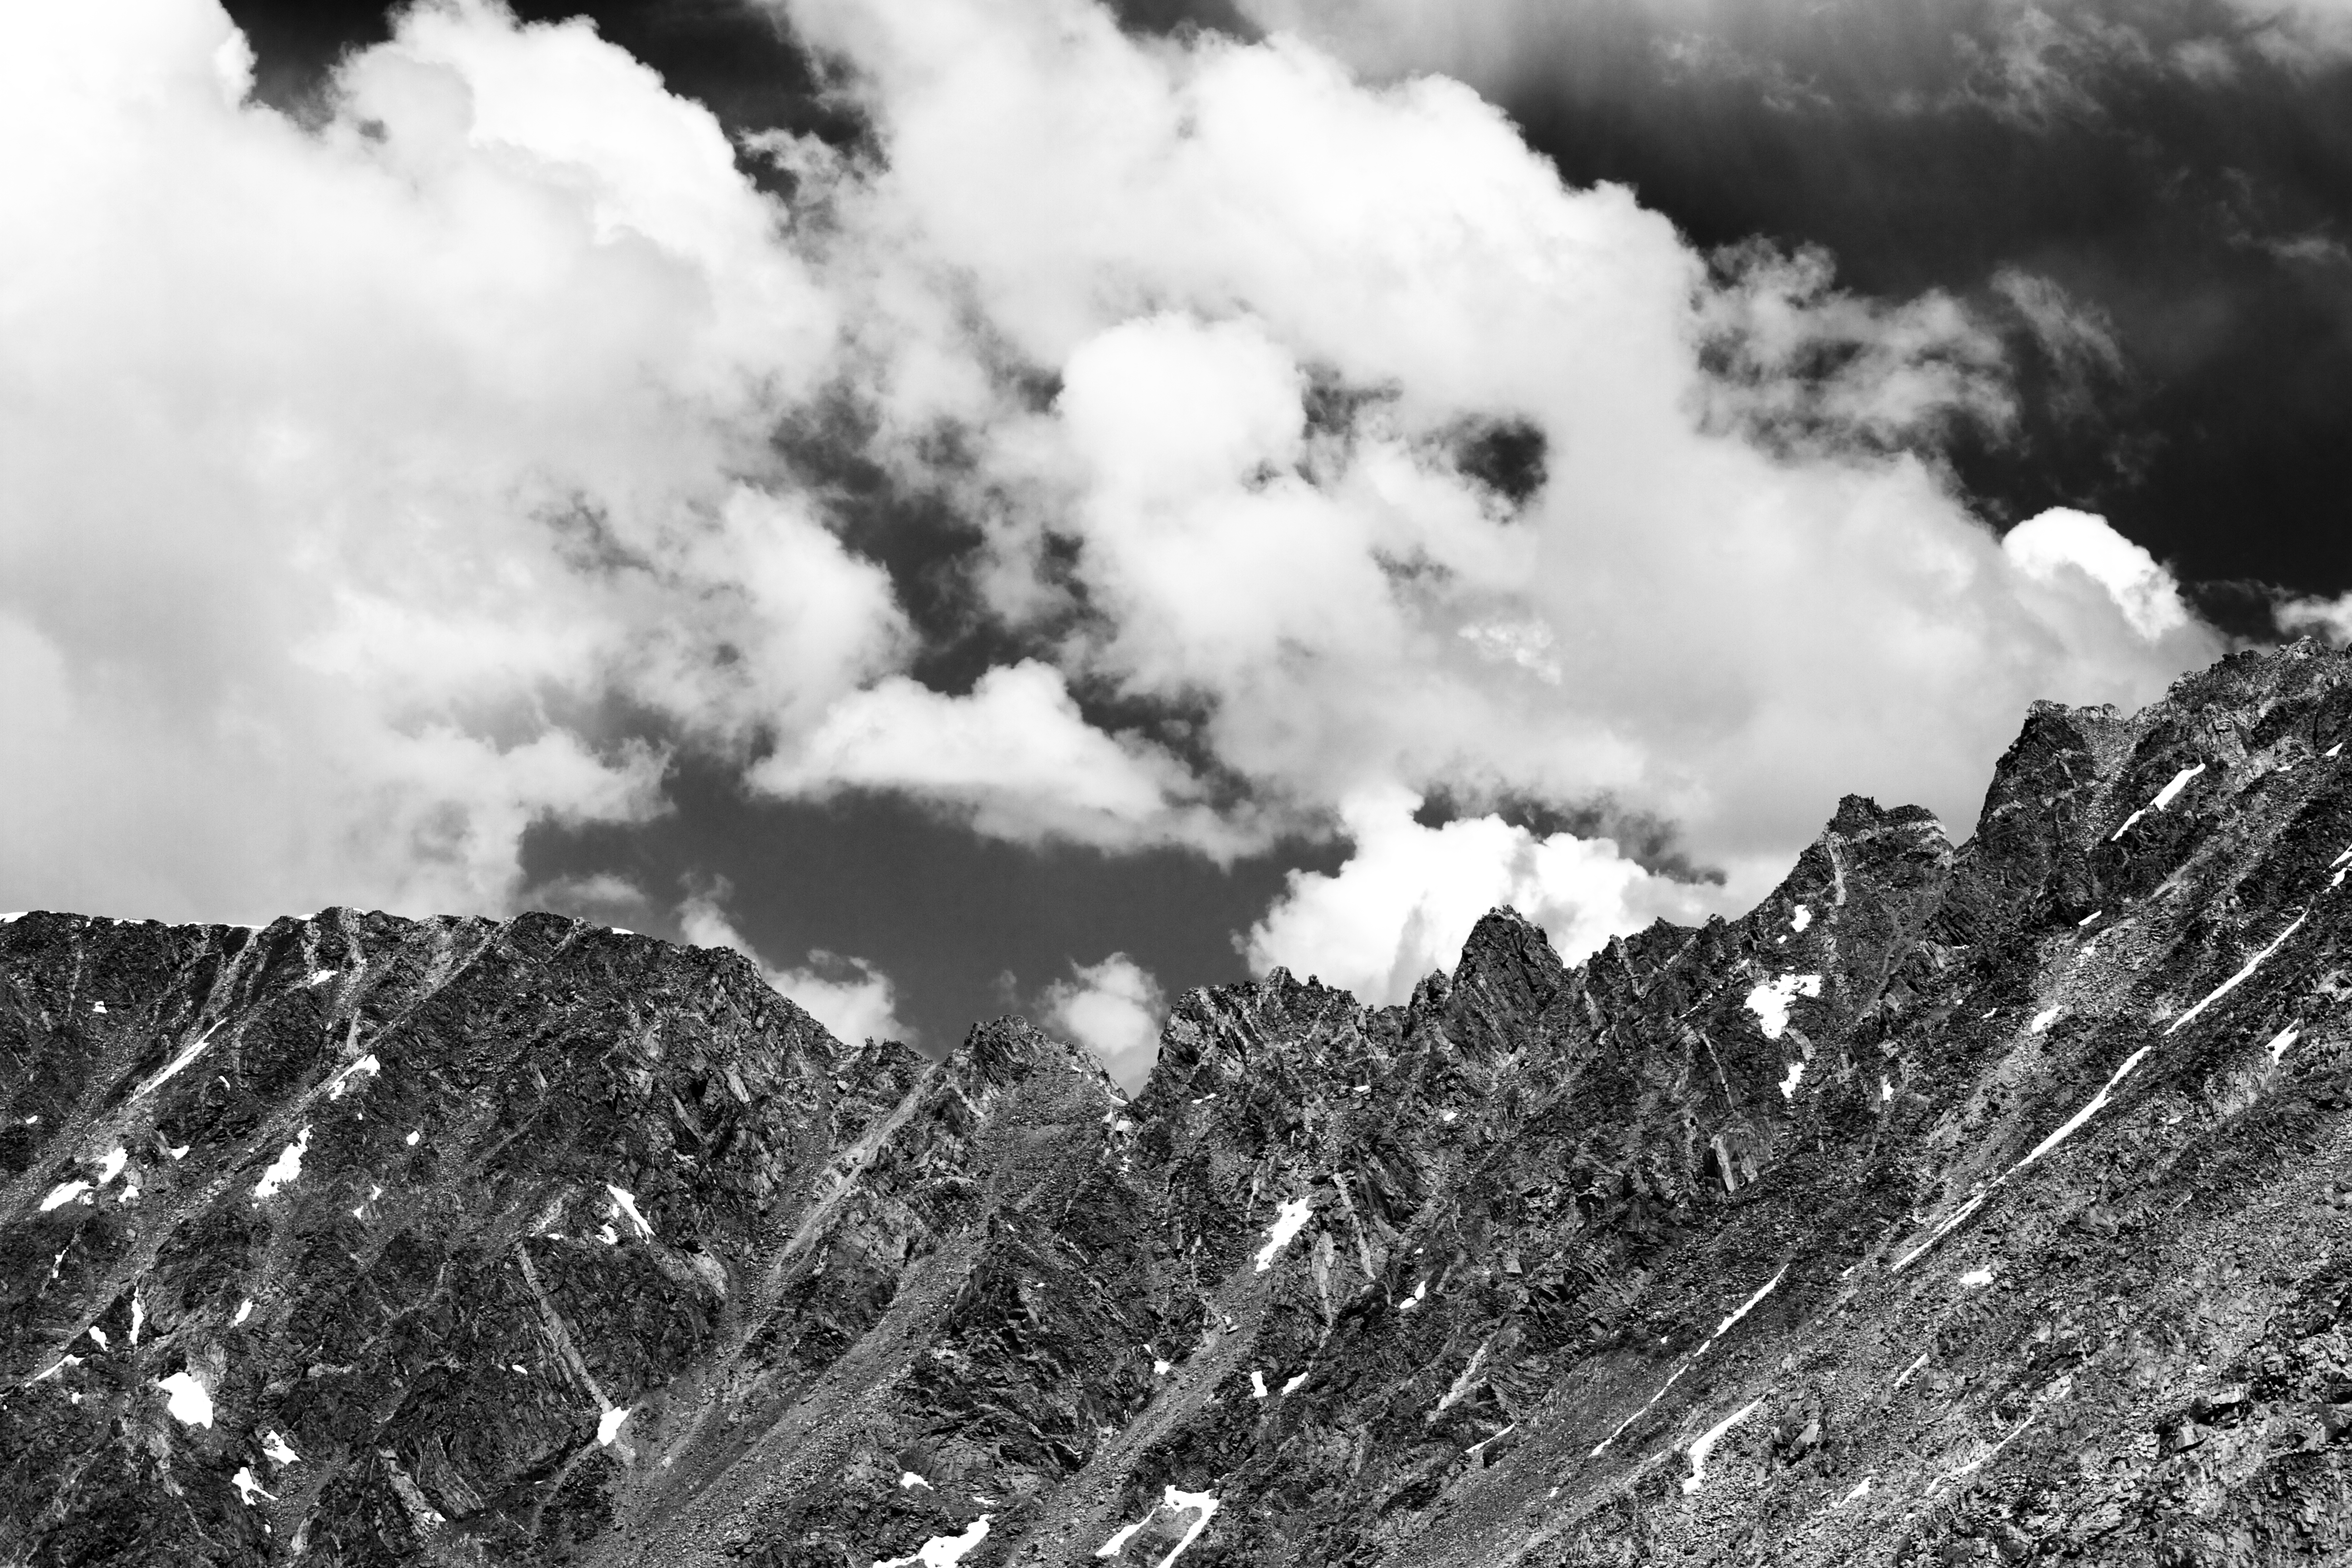
landscape, nature, rock, mountain, snow, sharp, cloud, black and white, sky, photography, hill, mountain range, canon, monochrome, mountaintop, jagged, rocks, bw, blackandwhite, eos, colorado, mountains, canon7d, peaks, epic, 7d, dramatic, harsh, meteorological phenomenon, scrags, monochrome photography, mountainous landforms, geological phenomenon